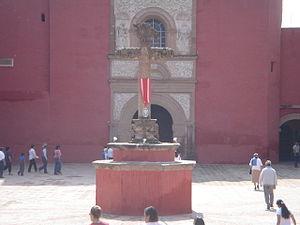
Selon le site officiel du Secrétariat du Tourisme, en juin 2019 le Mexique comptait 121 pueblos mágicos répartis dans 31 états de la fédération.